Rutherford B. Hayes

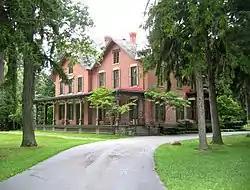
Hayes's home, Spiegel Grove, in Fremont, Ohio

When the 39th Congress assembled in December 1865, Hayes was sworn in as a part of a large Republican majority. Hayes identified with the party's moderate wing, but was willing to vote with the radicals for the sake of party unity. The major legislative effort of the Congress was the Fourteenth Amendment to the United States Constitution, for which Hayes voted and which passed both houses of Congress in June 1866. Hayes's beliefs were in line with his fellow Republicans on Reconstruction issues: that the South should be restored to the Union, but not without adequate protections for freedmen and other black southerners. President Andrew Johnson, who succeeded to office following Lincoln's assassination, to the contrary wanted to readmit the seceded states quickly without first ensuring that they adopted laws protecting the newly freed slaves' civil rights; he also granted pardons to many of the leading former Confederates. Hayes, along with congressional Republicans, disagreed. They worked to reject Johnson's vision of Reconstruction and to pass the Civil Rights Act of 1866.